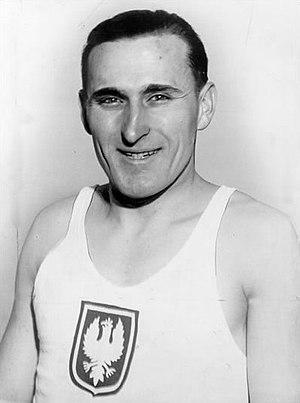
Janusz Tadeusz Kusociński, né le 15 janvier 1907 à Varsovie et mort fusillé le 21 juin 1940 à Palmiry, est un athlète polonais, spécialiste de fond et demi-fond.